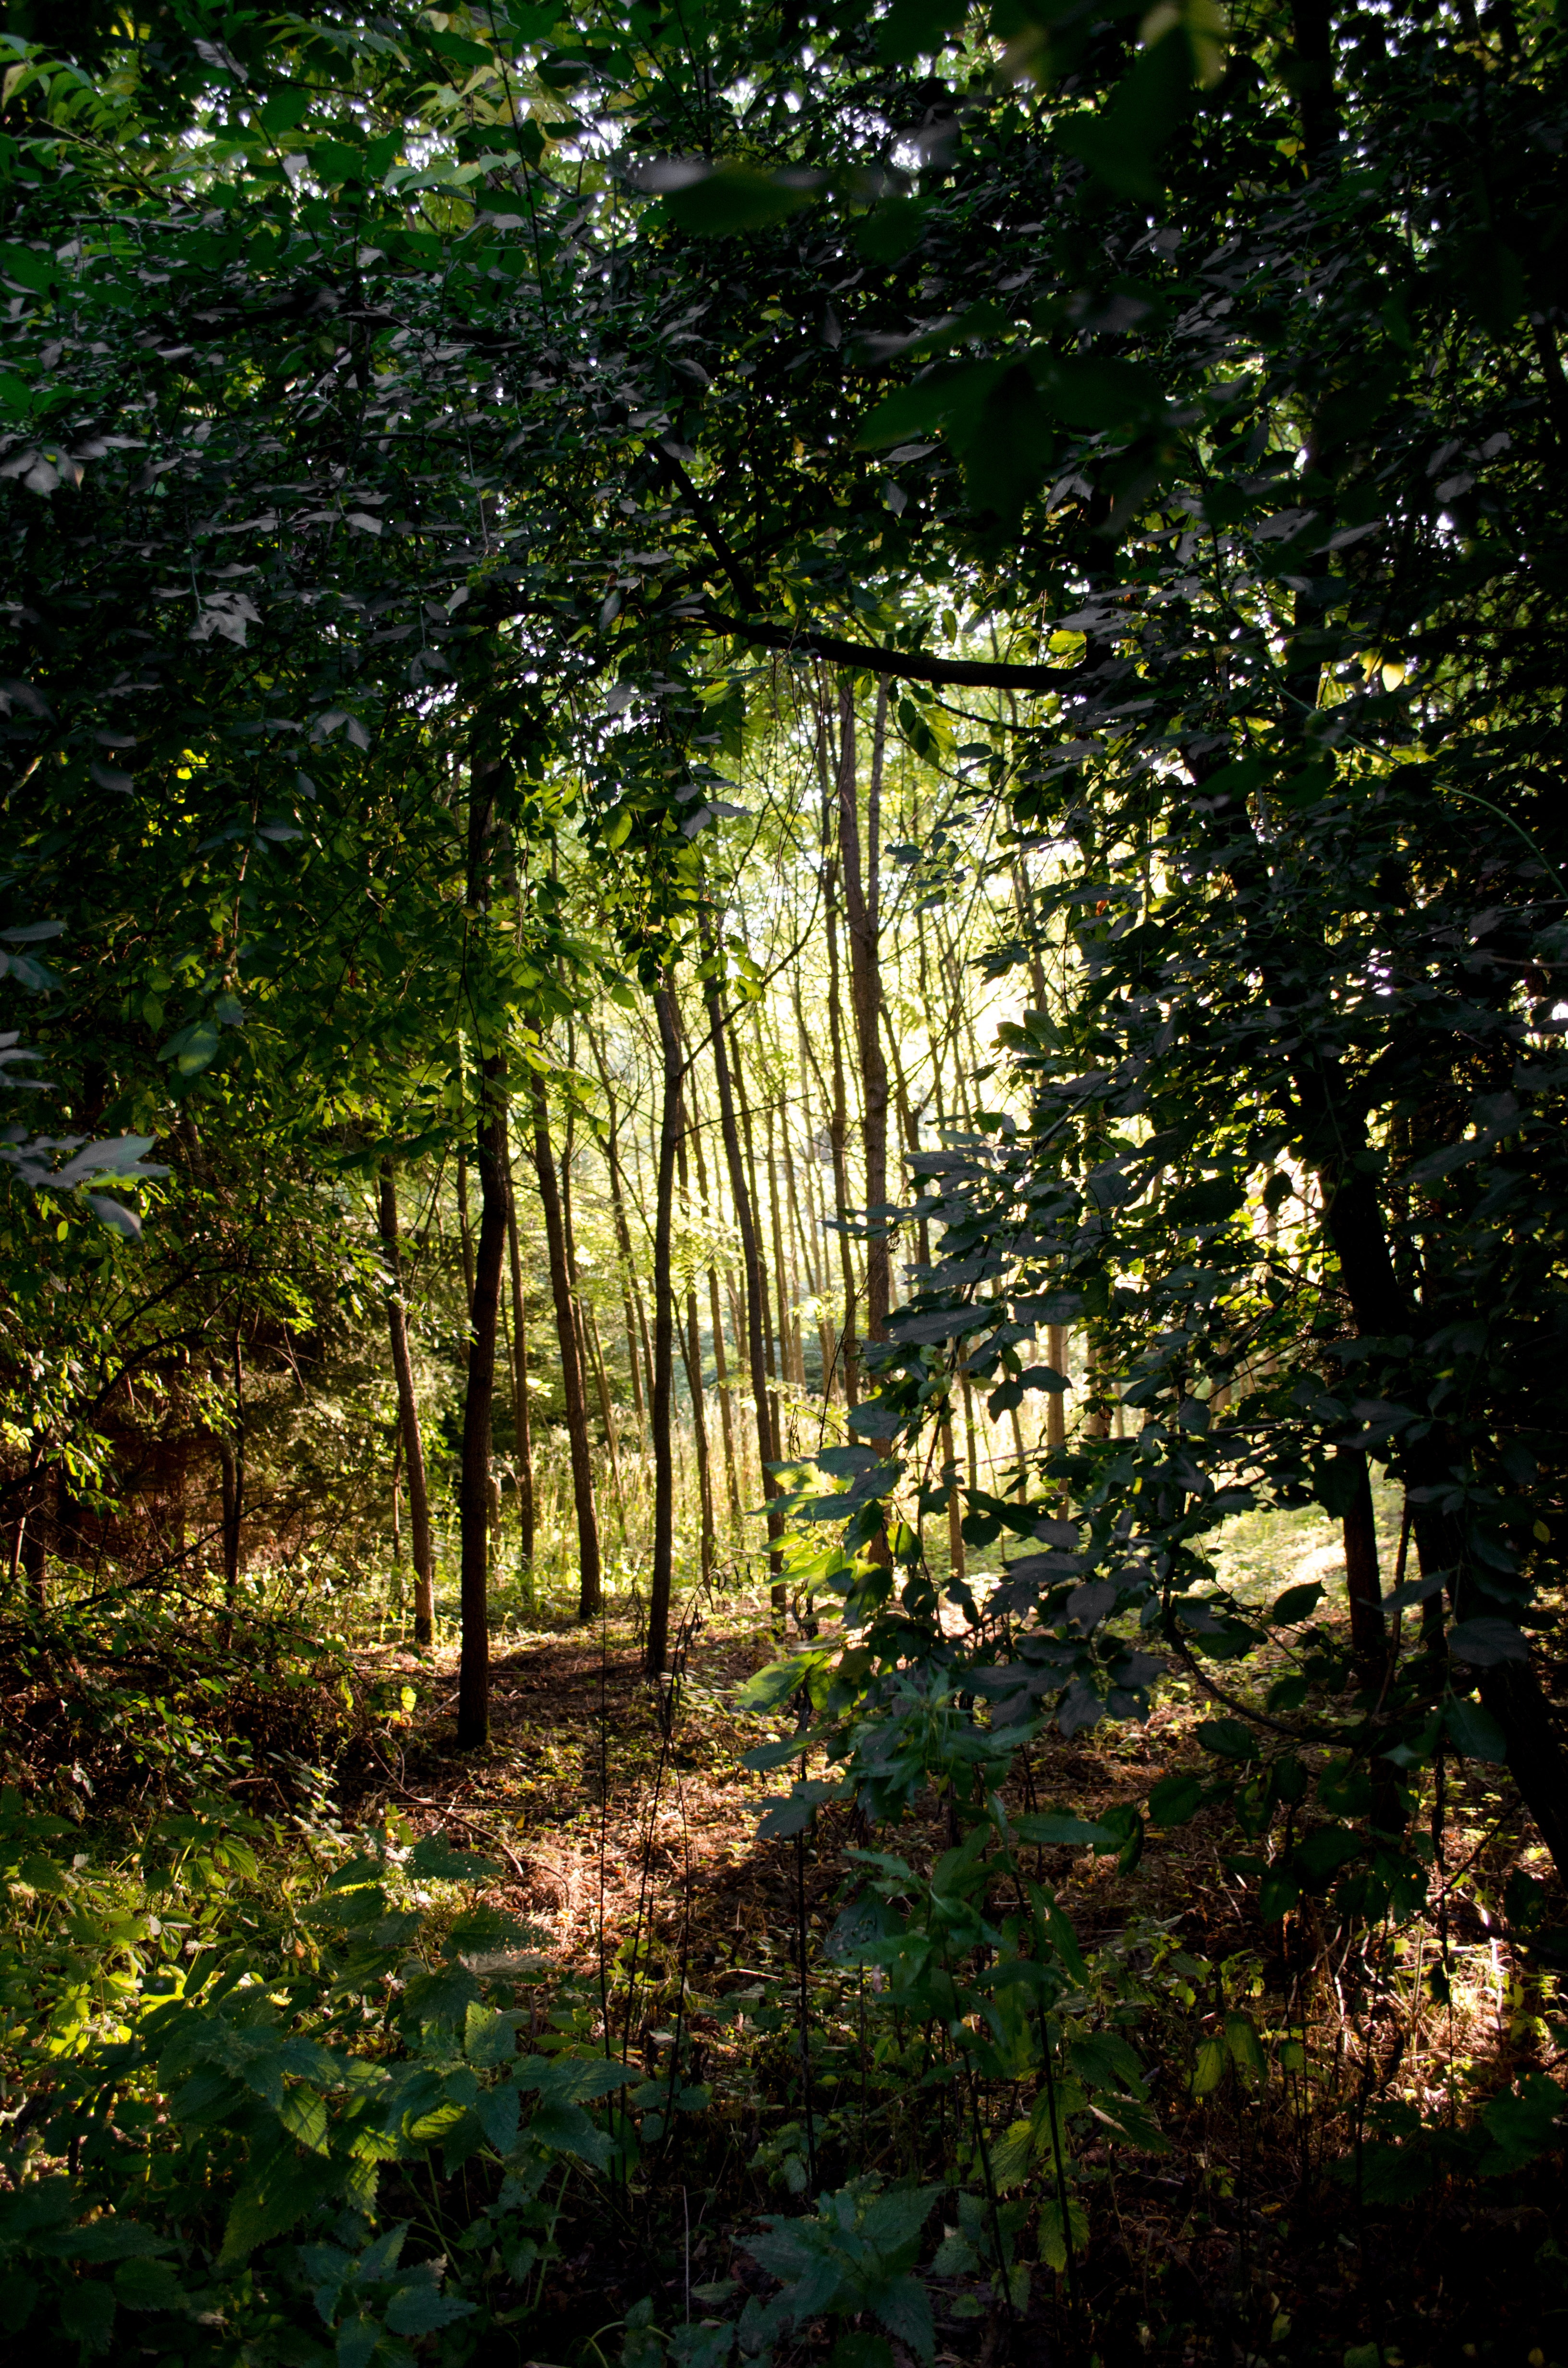
tree, nature, forest, wilderness, branch, light, plant, sunlight, morning, leaf, flower, green, jungle, autumn, botany, season, trees, rainforest, deciduous, hungary, woodland, habitat, ecosystem, bakony, old growth forest, natural environment, geographical feature, woody plant, temperate broadleaf and mixed forest